Gökhan Inler

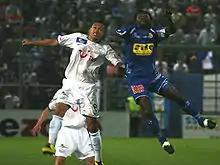
Inler battling for a header against Luzern in 2007

Born in Olten in the Canton of Solothurn, Inler began his career at FC Basel, later FC Aarau. On 20 March 2005, he made his Swiss Super League debut in a 2–3 home defeat against Grasshoppers. In January 2006, he was signed by FC Zürich and was part of the 2005–06 and 2007–08 Swiss championship-winning teams.